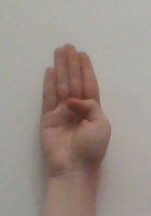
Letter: kaaf